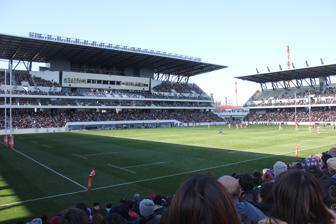
Building: Mikuni World Stadium Kitakyushu
Country: Japan
Year built: 2017
Mikuni World Stadium Kitakyushu Location Kitakyushu , Japan Owner Kitakyushu City Operator Mizuno Corporation , NSK Capacity 15,300 Surface Grass Opened 18 February 2017 Tenants Giravanz Kitakyushu (2017–present) World Rugby Women's Sevens Series The stadium hosting the Welsh national rugby team's pre-World Cup public practice session on September 16, 2019 Mikuni World Stadium Kitakyushu ( ミクニワールドスタジアム北九州 ) is an association football and rugby union stadium located in Kitakyushu , Fukuoka Prefecture , Japan . It has a capacity of 15,300, and it opened on 18 February 2017 with a rugby union match. Giravanz Kitakyushu have been tenants since 2017. It has been called Mikuni World Stadium Kitakyushu for the naming rights . On 16 September 2019 the Welsh national rugby team practised at this stadium in front of a full house – officially 15,300 seated, with more standing. This was a pre-event for the Rugby World Cup 2019 held in Japan. On 25 June 2022, Japan national rugby union team hosted a test match against Uruguay . References